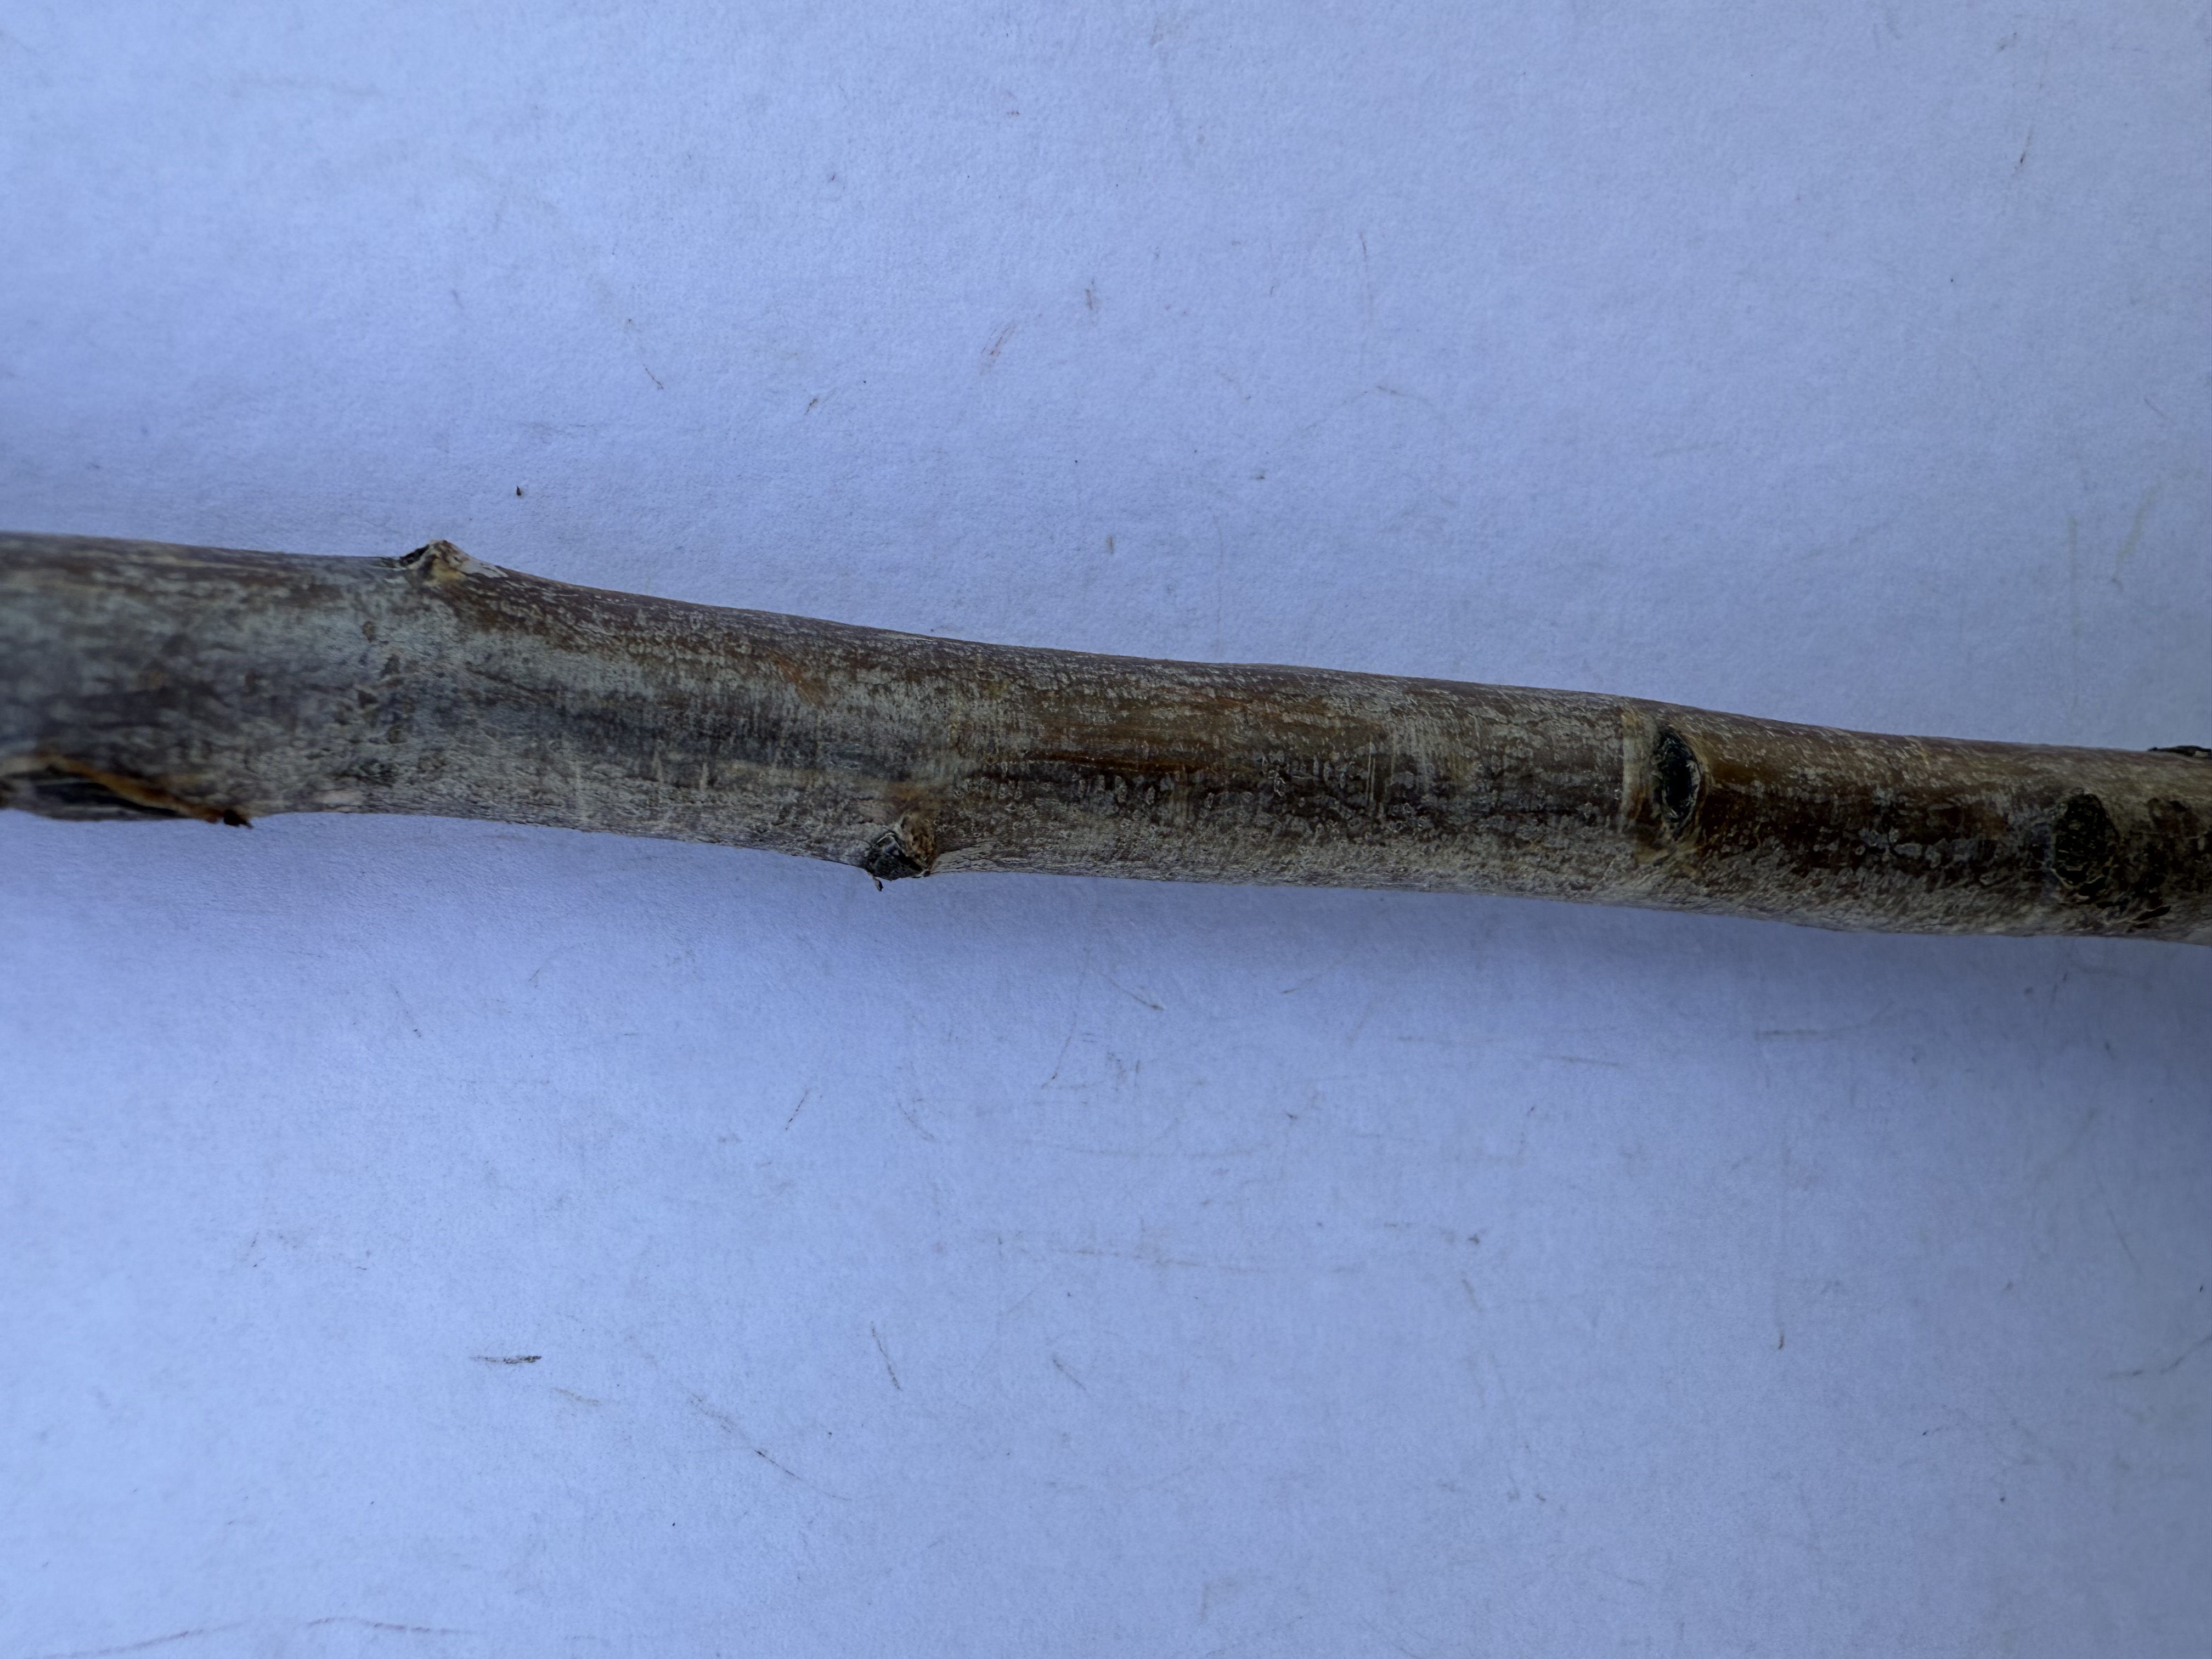
Variety: Ferragnes Almond